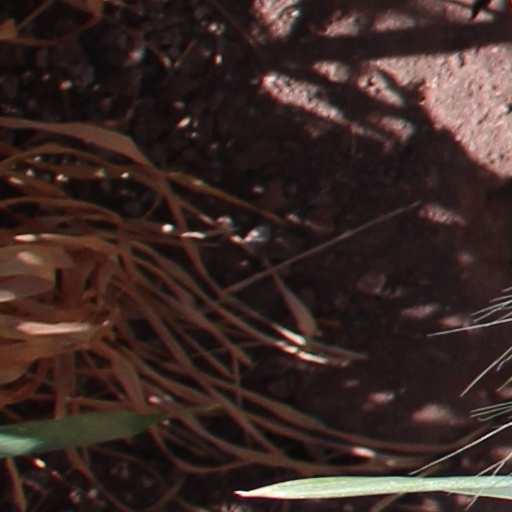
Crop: wheat